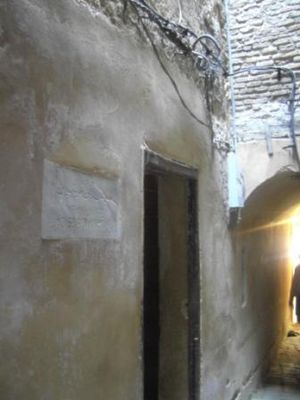
Maimonides / Liv og værker
Maimonides' hus i Fez, Marokko
"Moshe ben Maimon, hebraisk: משֶׁה בֶּן מַיימוֹן Mōšè ben Maymōn, jødearabisk: מוסא אבן מימון Mūsa ibn Maymūn, græsk/latin Moses Maimonides, hebraisk akronym: רמב""ם, mest kendt som Maimonides, var en jødisk læge, rabbiner og filosof som er særlig kendt for det halakhiske værk Mishneh Torah samt bogen Dalālat al-ha’irīn — en bog som forsøger at harmonisere jødedommen med videnskab og aristotelisk filosofi.